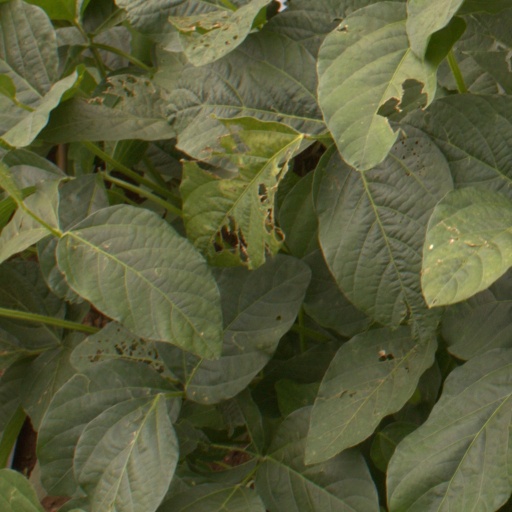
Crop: soybean